Eduard Looijenga

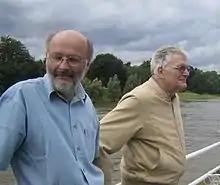
Looijenga with Herbert Kurke, in 2007

Eduard Jacob Neven Looijenga (born 30 September 1948, Zaandam) is a Dutch mathematician who works in algebraic geometry and the theory of algebraic groups. He was a professor of mathematics at Utrecht University until his retirement in 2013.